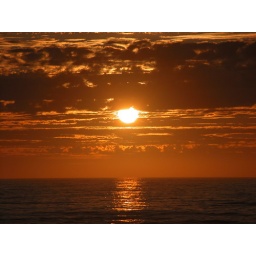
An August sunset in 2002, seen from the balcony of our beach house on the Oregon coast.